Small nucleolar RNA SNORD48

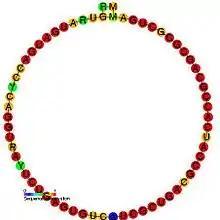
Predicted secondary structure and sequence conservation of SNORD48

In molecular biology, SNORD48 (also known as U48) is a non-coding RNA (ncRNA) molecule which functions in the modification of other small nuclear RNAs (snRNAs). This type of modifying RNA is usually located in the nucleolus of the eukaryotic cell which is a major site of snRNA biogenesis. It is known as a small nucleolar RNA (snoRNA) and also often referred to as a guide RNA.